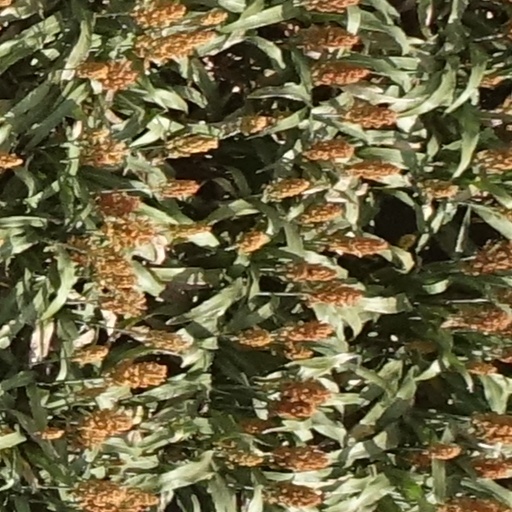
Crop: sorghum